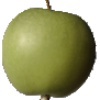
Label: Apple Granny Smith 1